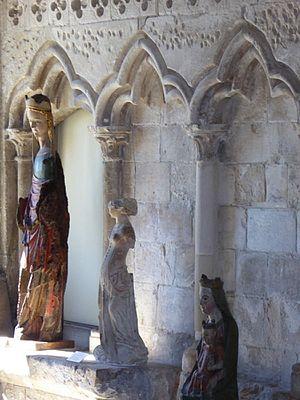
Abbaye de Graville, Arcatures de la salle capitlaire
L’abbaye de Graville, également appelée abbaye de Sainte-Honorine, a été fondée au XIᵉ siècle. Elle est située dans le quartier de Graville-Sainte-Honorine au Havre, département de la Seine-Maritime en Normandie.